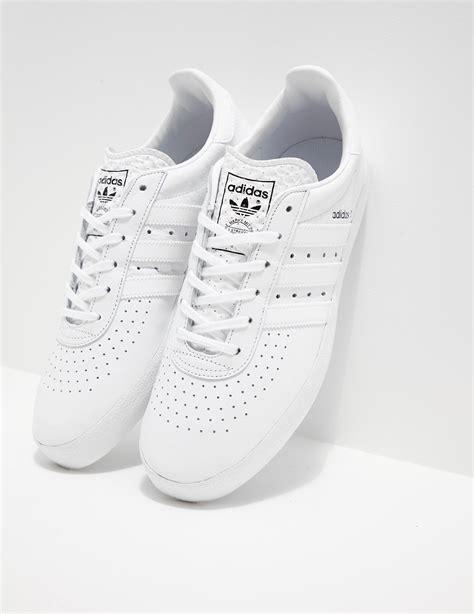
Brand: Adidas
Model: 350